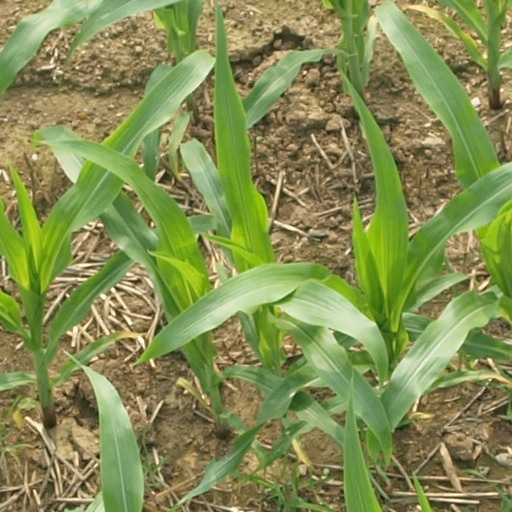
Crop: maize; corn